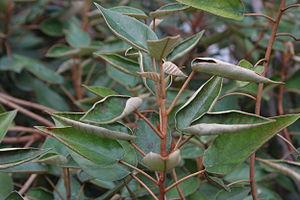
Trochetiopsis est un genre de plantes de la famille des Malvacées.